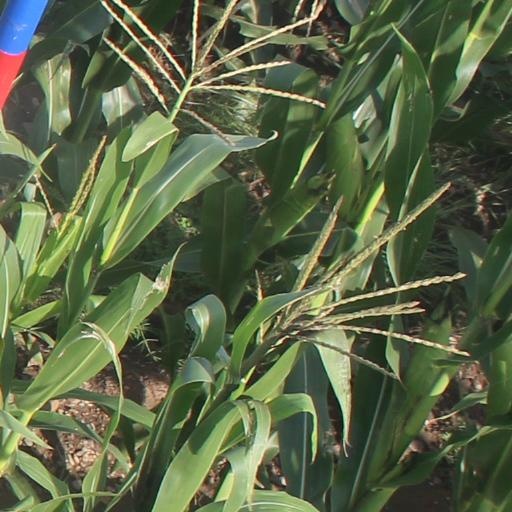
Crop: maize; corn